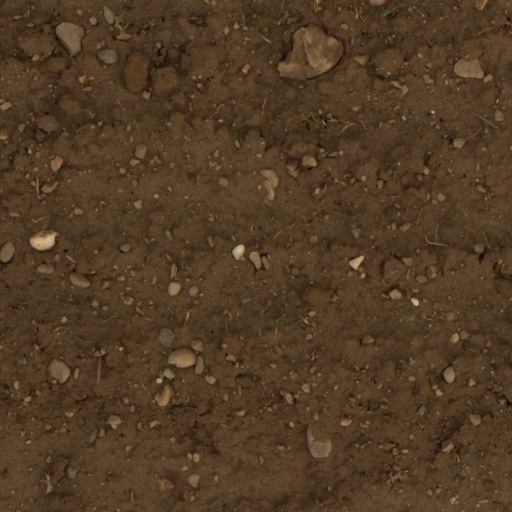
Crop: wheat